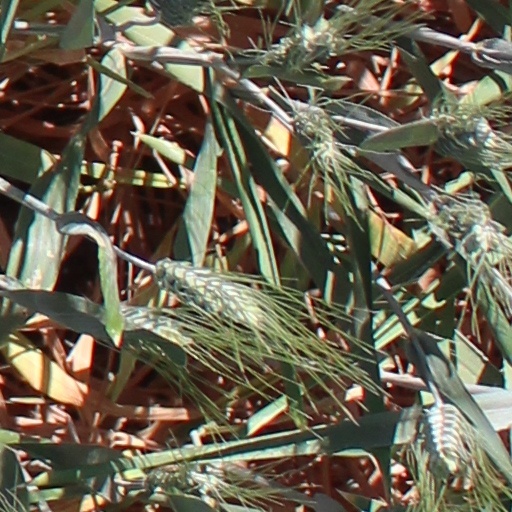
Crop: wheat